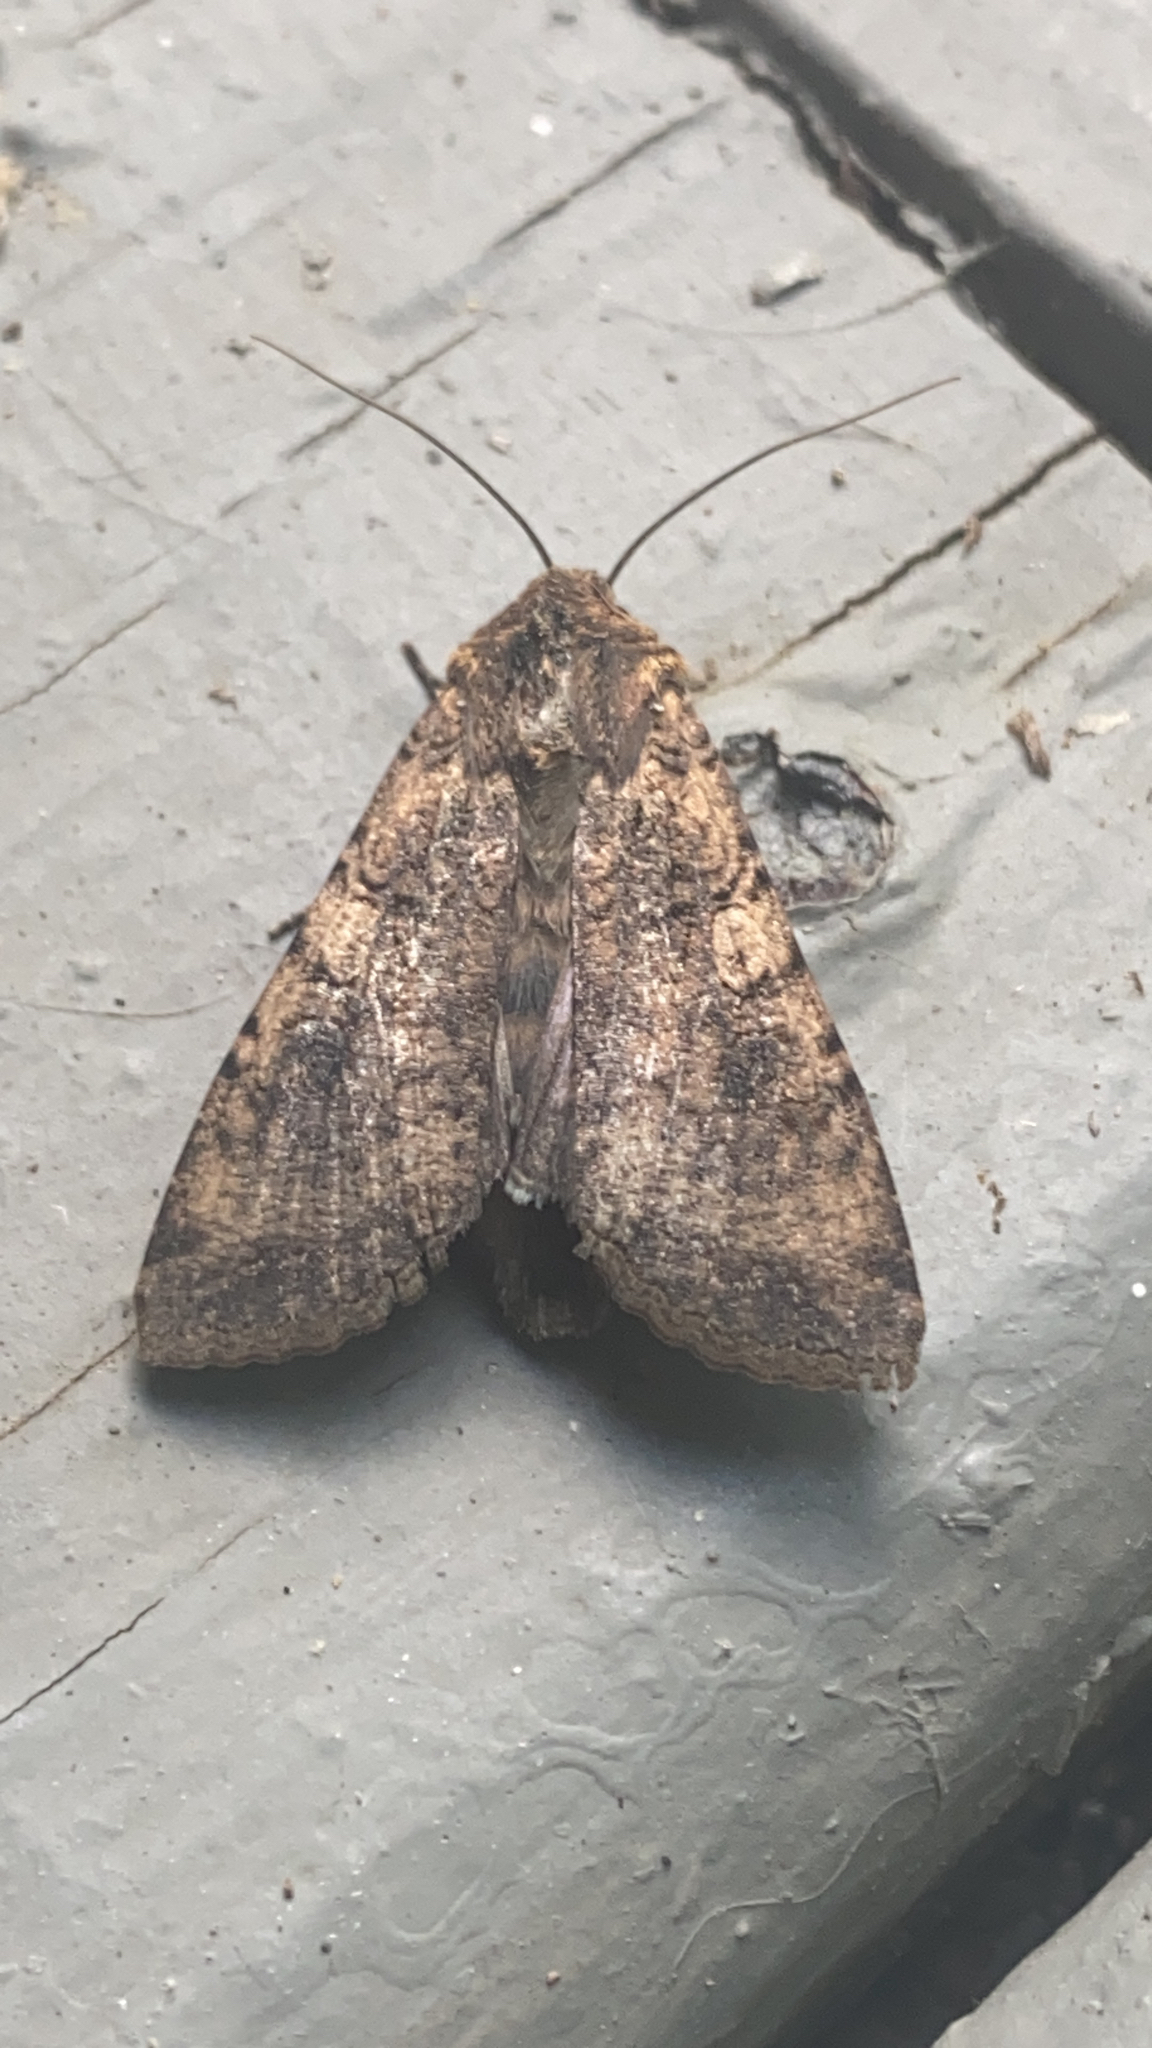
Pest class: cutworms